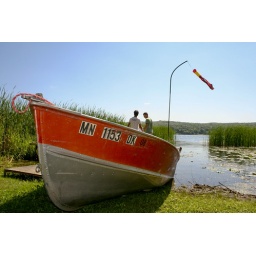
production photos for luke's angels' &amp;quot;in june&amp;quot; music video on location in st. cloud and avon, minnesota.